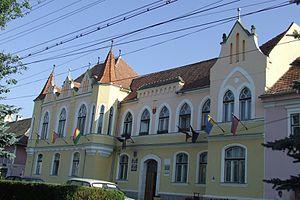
Sebeș est une municipalité du județ d'Alba, dans le sud de la Transylvanie en Roumanie.